How It Feels to Be Colored Me

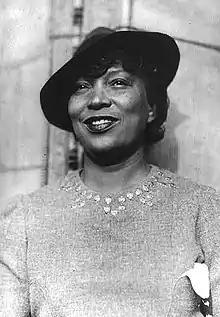
Zora Neale Hurston

"How It Feels to Be Colored Me" (1928) is a personal essay by Zora Neale Hurston, first published in "The World Tomorrow", a progressive journal known for its engagement with Harlem Renaissance writers. Written during a period of cultural flourishing for Black artists, the essay explores themes of identity, race, and individuality. Rather than presenting Blackness as a burden, Hurston affirms her identity with confidence and pride, challenging dominant narratives of victimhood and racial sorrow. Drawing on her experiences in both Black and white communities, she reflects on how race shapes—but does not solely define—her sense of self.